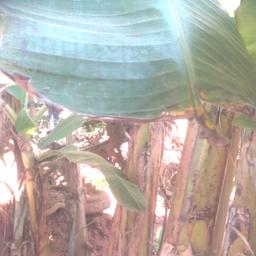
Label: MALBHOG LEAF